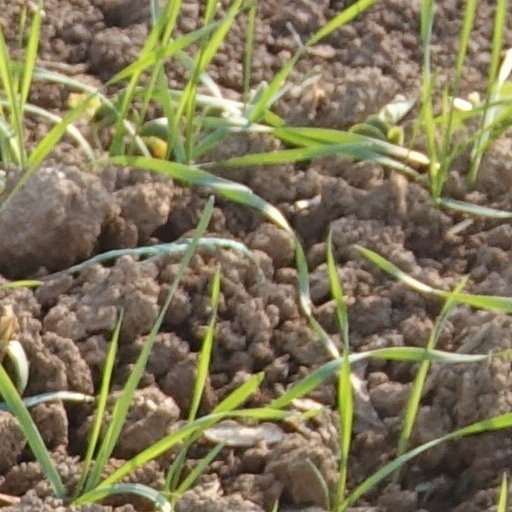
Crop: wheat